SNARE protein

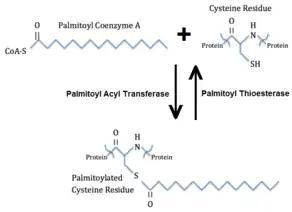
A simplified depiction of the palmitoylation of a cysteine residue in a protein

The availability of SNAP-25 in the SNARE complex is also theorized to possibly be spatially regulated via localization of lipid microdomains in the target membrane. Palmitoylated cysteine residues could be localized to the desired target membrane region via a favorable lipid environment (possibly cholesterol rich) complementary to the fatty acid chains bonded to the cysteine residues of SNAP-25.